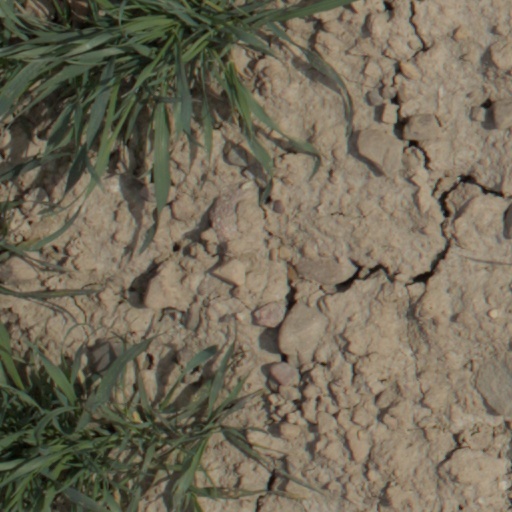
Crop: wheat